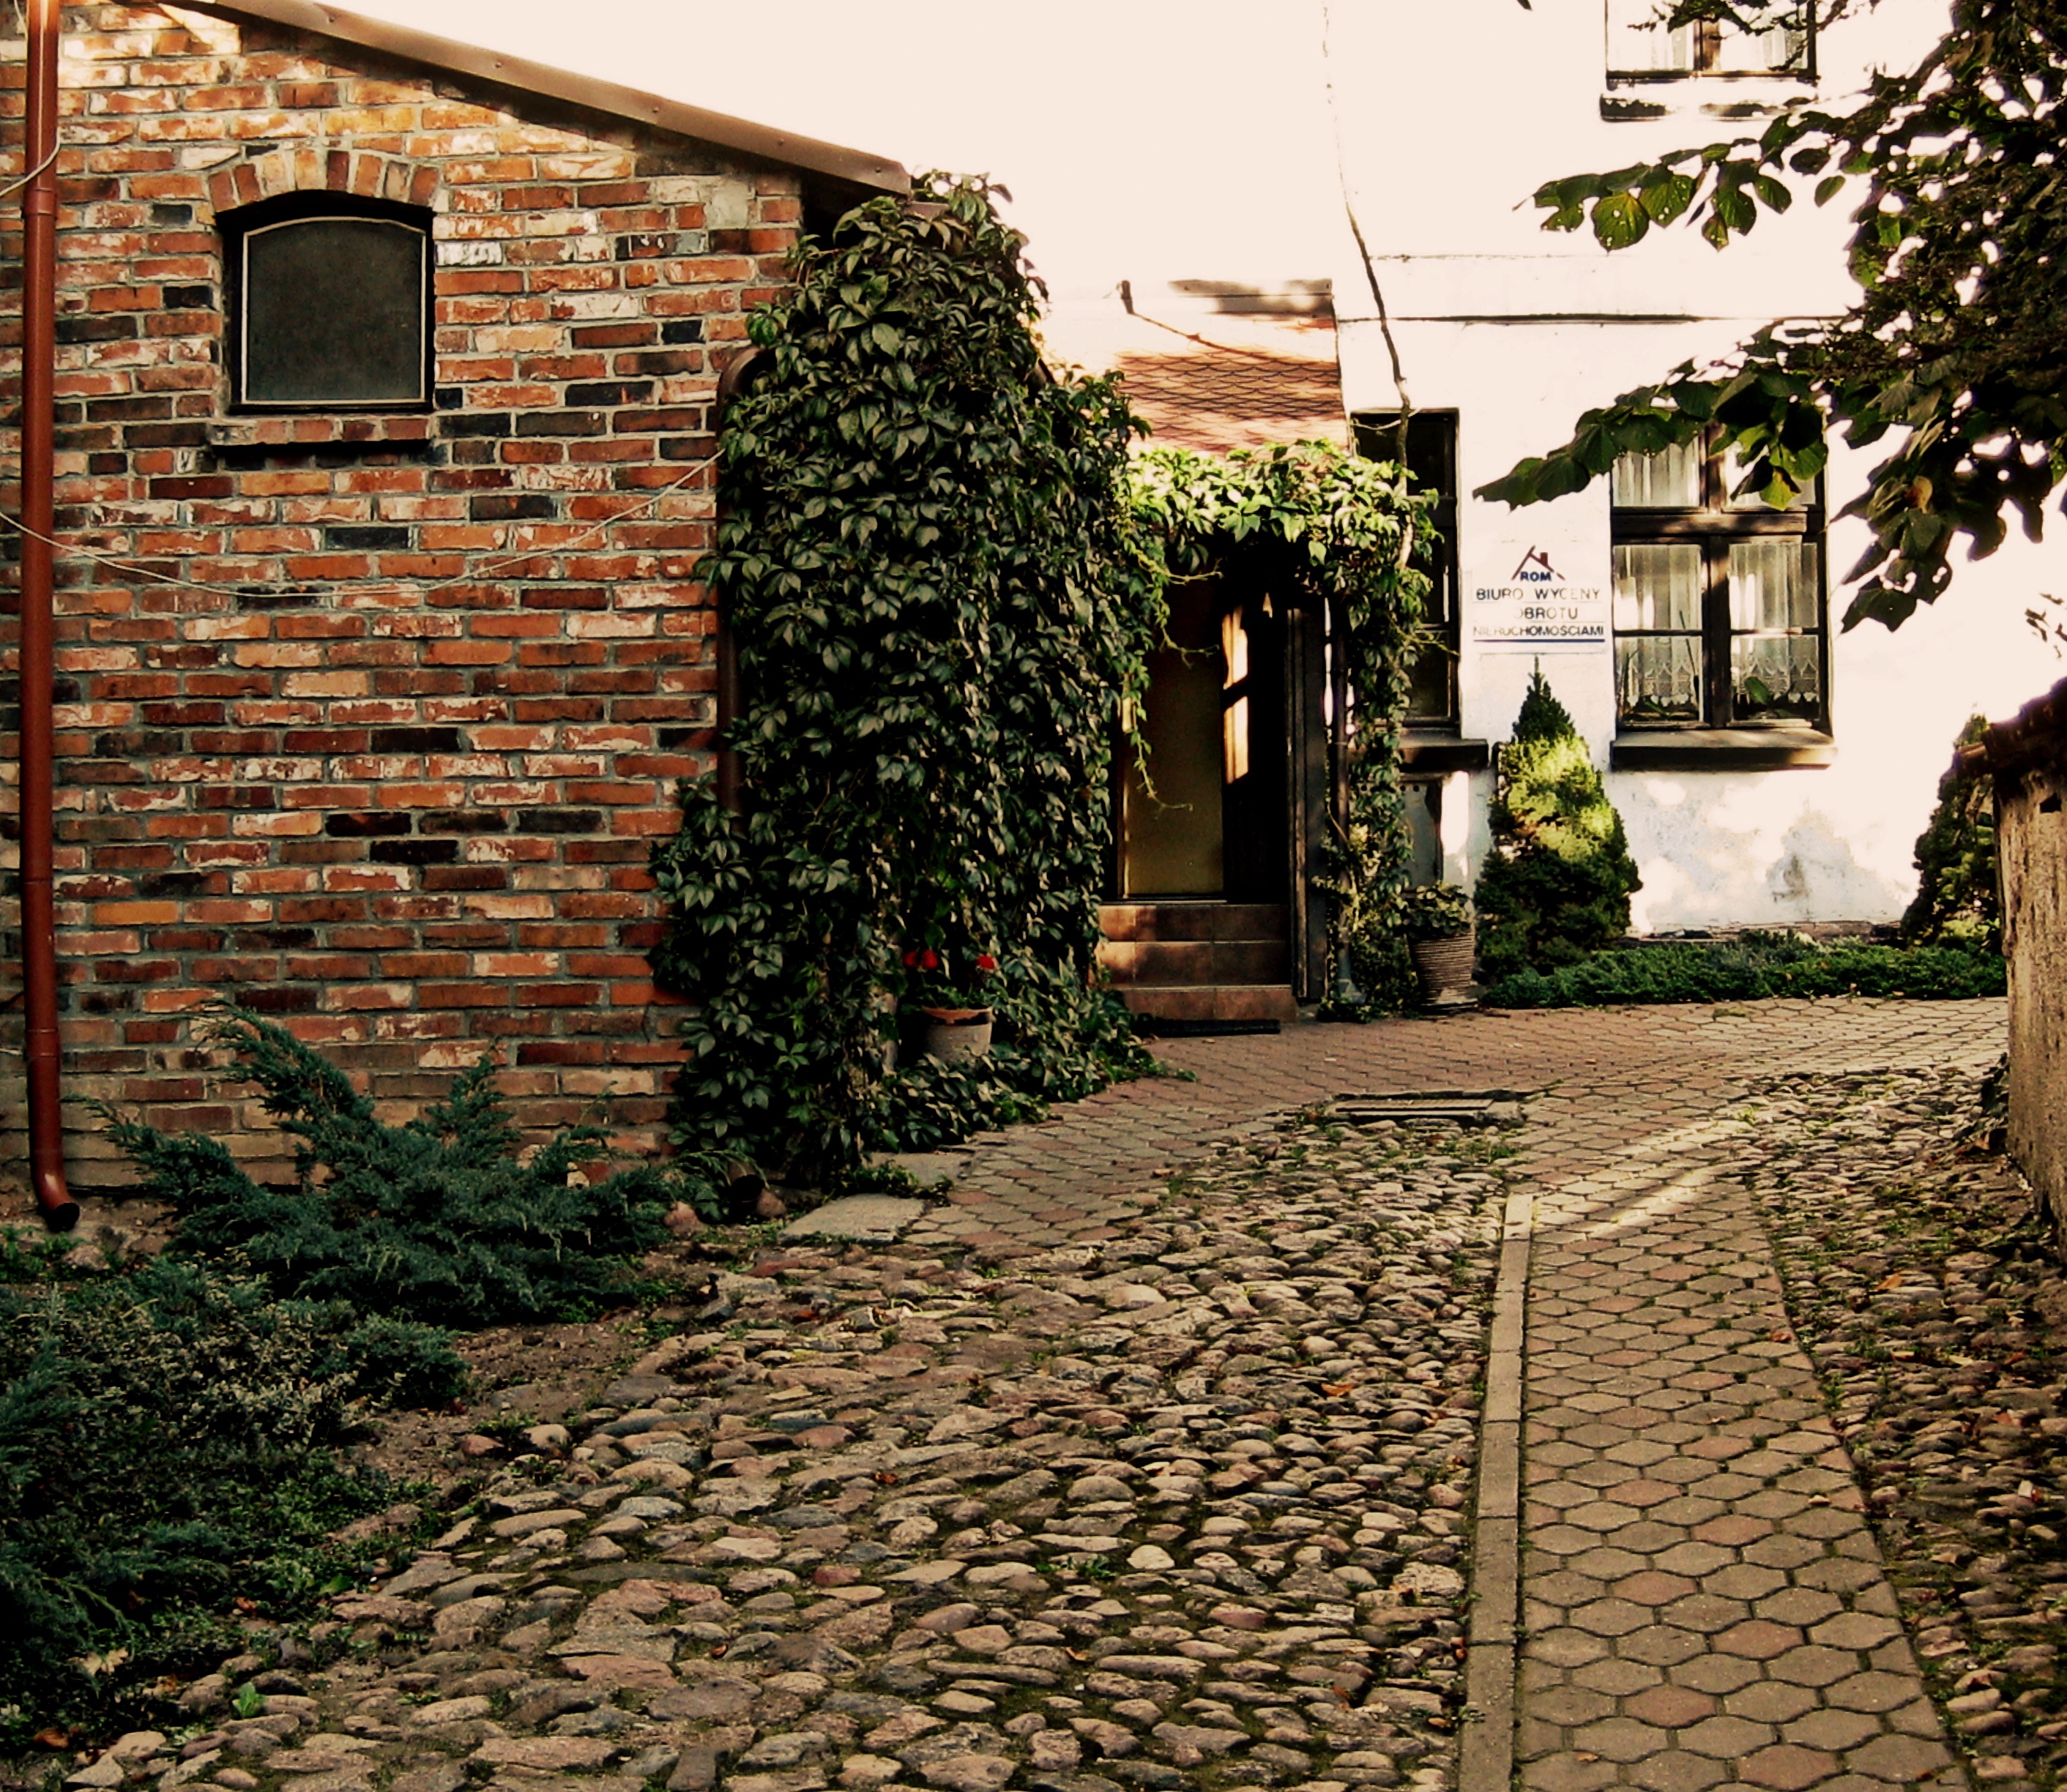
tree, architecture, structure, wood, road, street, house, flower, town, building, alley, home, wall, village, suburb, autumn, residence, property, residential, brick, lighting, outdoors, family, courtyard, infrastructure, estate, yard, neighbourhood, rural area, road surface, urban area, residential area, human settlement